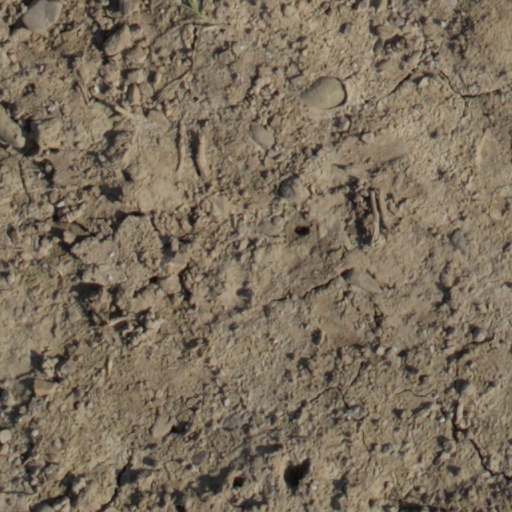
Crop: wheat